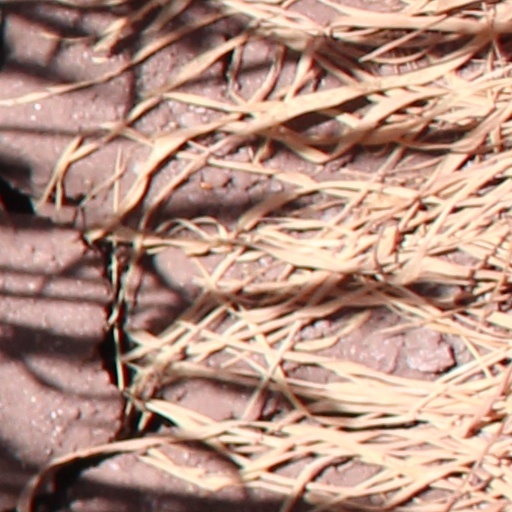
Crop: wheat